Rojavanam

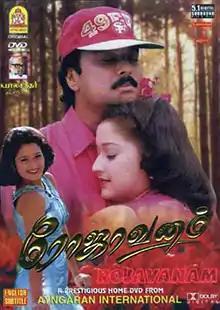
DVD cover

Rojavanam is a 1999 Indian Tamil-language romantic drama film directed by Selva and produced by Kavithalayaa Productions. The film stars Karthik, Laila and Malavika. It was released on 30 July 1999.